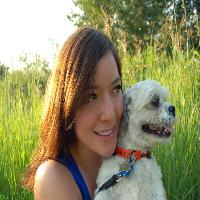
Weather: sun or clear